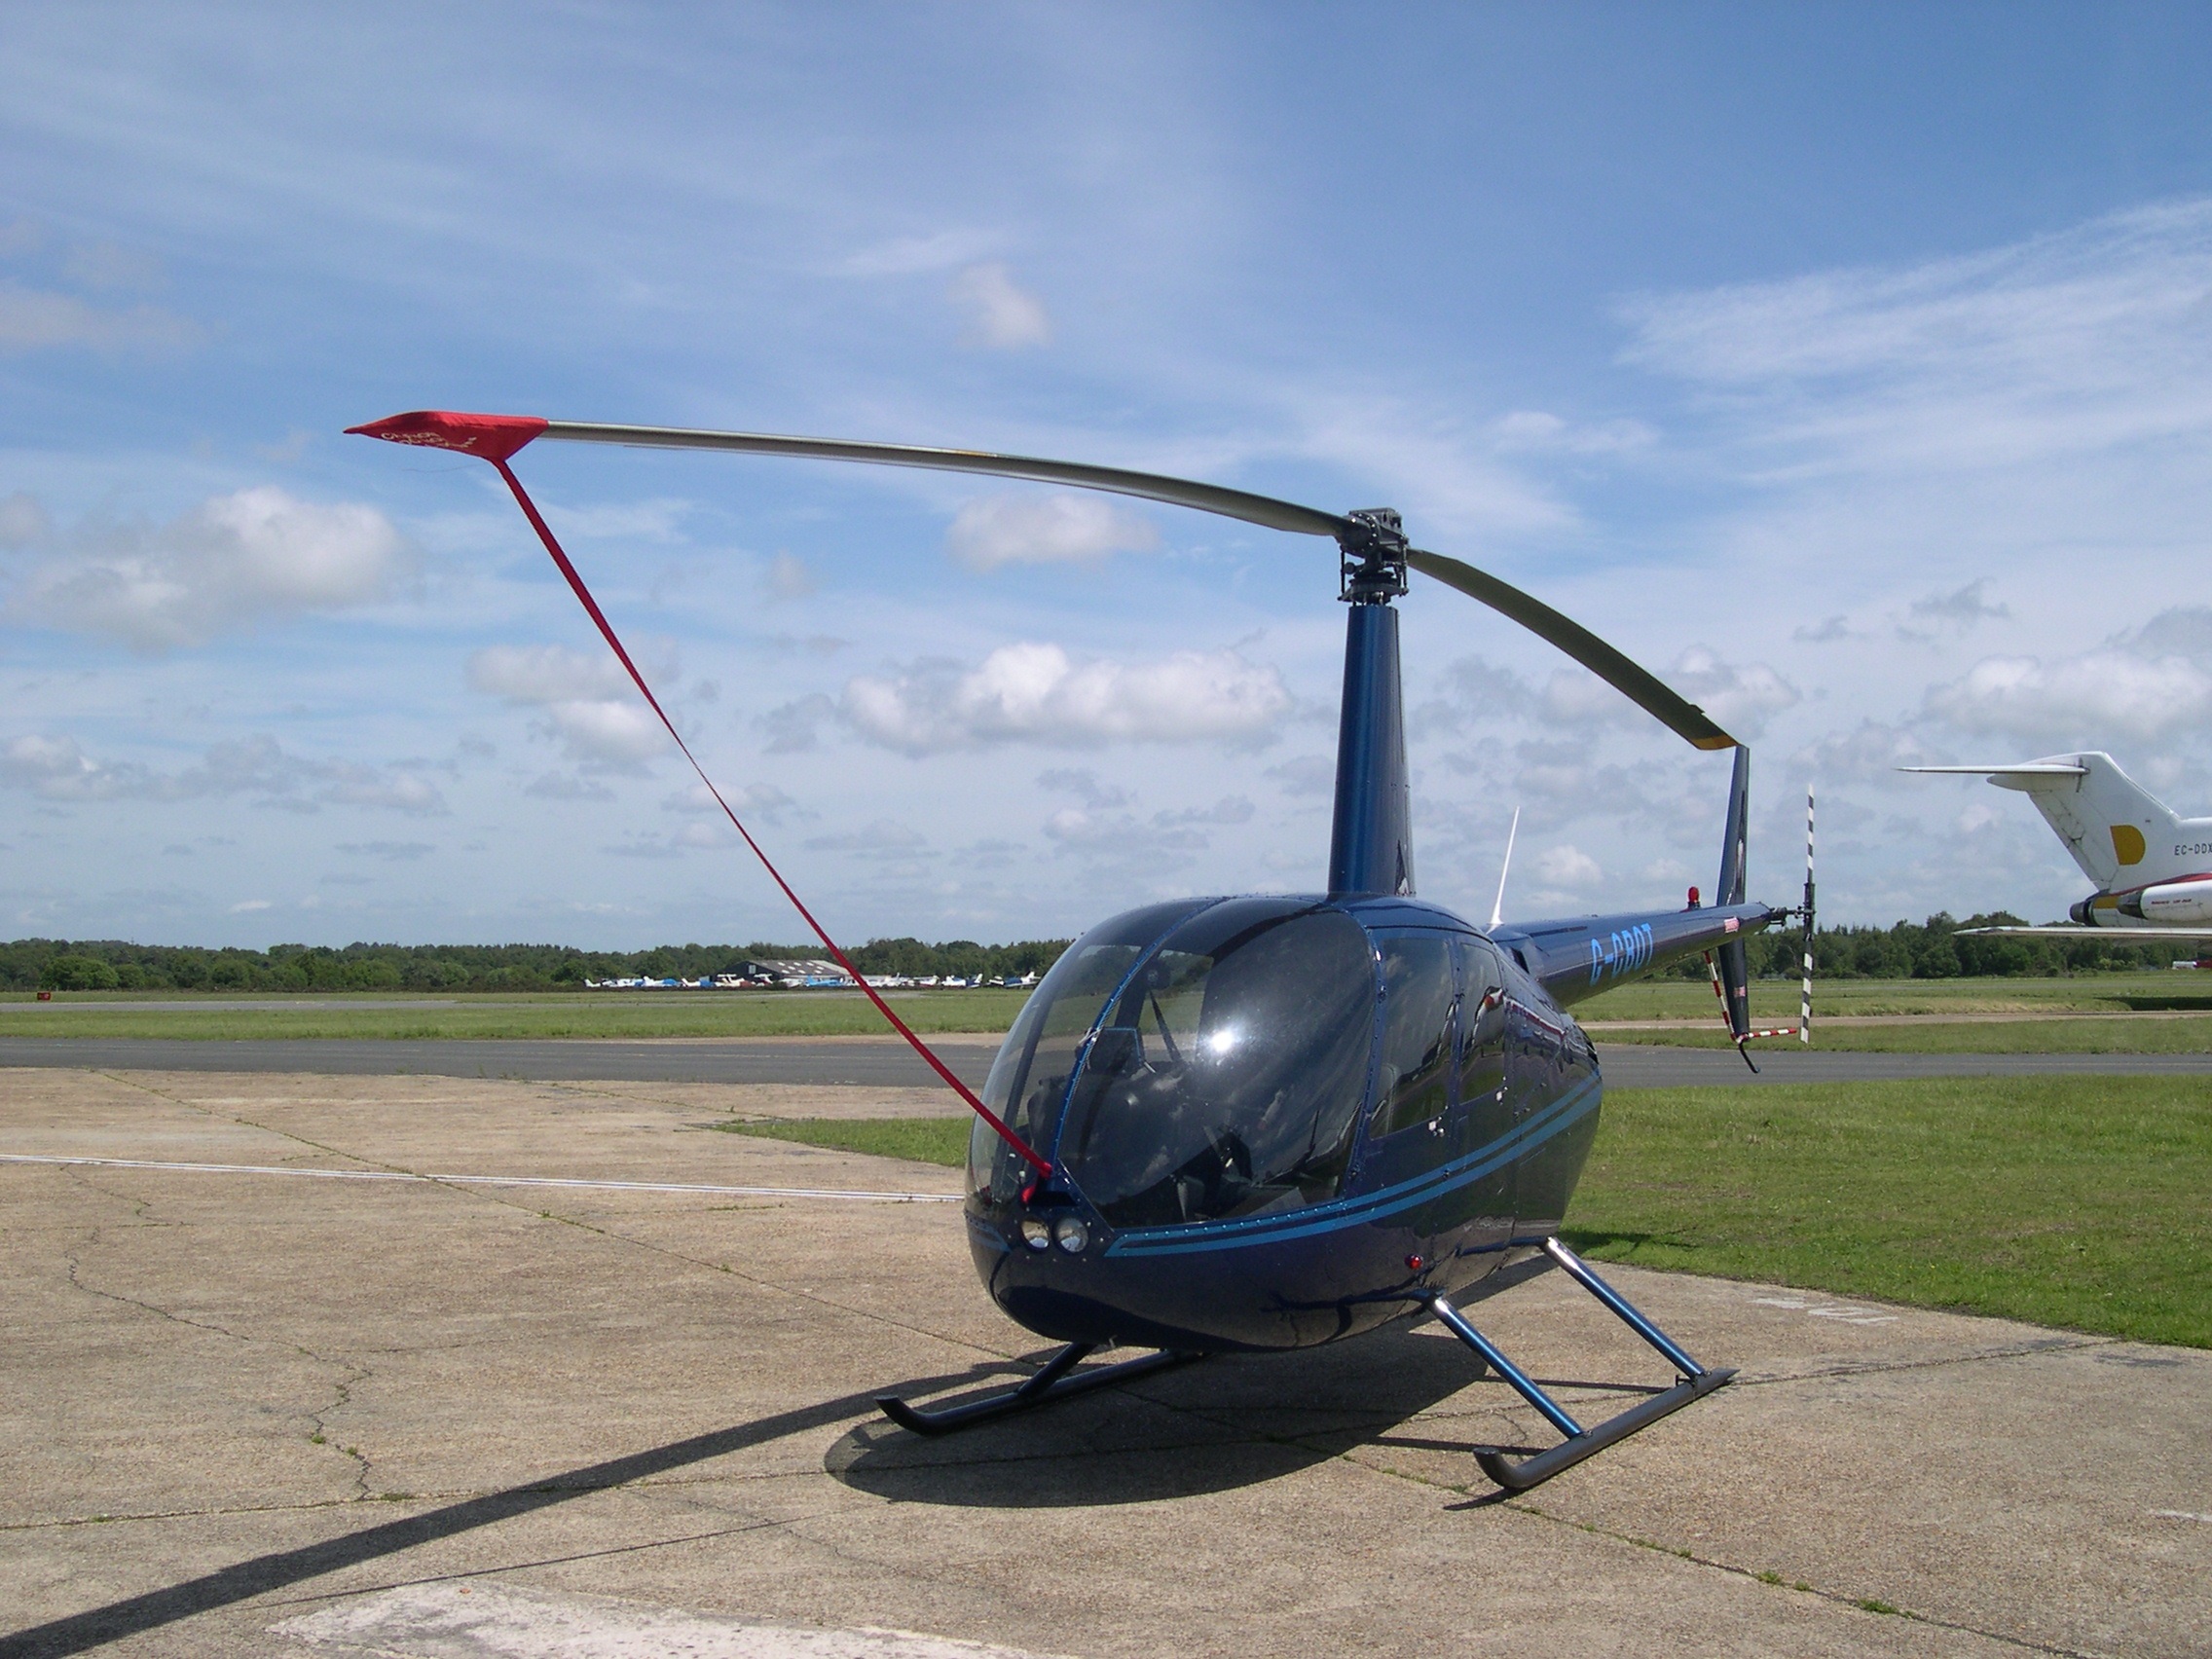
technology, ground, airplane, aircraft, transportation, vehicle, aviation, flight, helicopter, chopper, landing, airfield, copter, rotorcraft, landed, atmosphere of earth, helicopter rotor, military helicopter, ultralight aviation